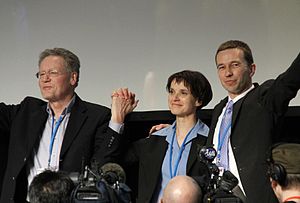
Alternative für Deutschland / Politik
Konrad Adam (venstre), Frauke Petry og Bernd Lucke under den første AfD kongres den 14. april 2013 i Berlin.
Alternative für Deutschland er et tysk nationalkonservativt og euroskeptiskt politisk parti med såvel neoliberalistiske som protektionistiske elementer i sin politik, der blev stiftet 6. februar 2013. Partiets første landsmøde blev afholdt 14. april 2013 i Berlin.